126th Baluchistan Infantry

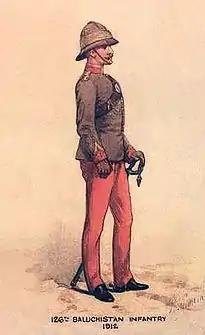

In 1922, the regiment was grouped with five other Baluch battalions: 1st & 2nd Battalions of 124th Duchess of Connaught's Own Baluchistan Infantry, 127th Queen Mary's Own Baluch Light Infantry, 129th Duke of Connaught's Own Baluchis and the 130th King George's Own Baluchis (Jacob's Rifles), to form the 10th Baluch Regiment. The 126th Baluchistan Infantry was redesignated as the 2nd Battalion of the new regiment. During the Second World War, 2/10th Baluch fought with great gallantry in the Malayan Campaign. The battalion was taken prisoner by the Japanese on Singapore Island after the surrender of British forces on 15 February 1942. It suffered a total of 1596 casualties in the war and during the Japanese captivity. The battalion won distinction for resisting intense enemy pressure to join the Japanese-sponsored Indian National Army. Prominent among them was Lieutenant Abrar Hussain, who was awarded the MBE for his heroic conduct whilst a Prisoner of War. On its return from captivity, the battalion was reformed in 1946. On the independence of Pakistan in 1947, the Baluch Regiment was allocated to Pakistan Army. In 1956, on the merger of 8th Punjab and Bahawalpur Regiments with the Baluch Regiment, 2 Baluch was redesignated as 7 Baluch (now 7 Baloch). During the Indo-Pakistan War of 1965, the battalion fought with distinction in the Kasur Sector.